Harry Nyquist

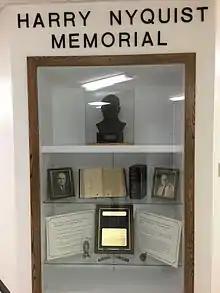
Memorial to Harry Nyquist at the University of North Dakota's College of Engineering and Mines

As an engineer at Bell Laboratories, Nyquist did important work on thermal noise ("Johnson–Nyquist noise"), the stability of feedback amplifiers, telegraphy, facsimile, television, and other important communications problems. With Herbert E. Ives, he helped to develop AT&T's first facsimile machines that were made public in 1924. In 1932, he published a classic paper on stability of feedback amplifiers. The Nyquist stability criterion can now be found in many textbooks on feedback control theory.